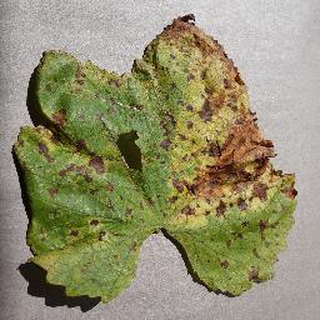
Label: grape_leaf_blight